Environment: real
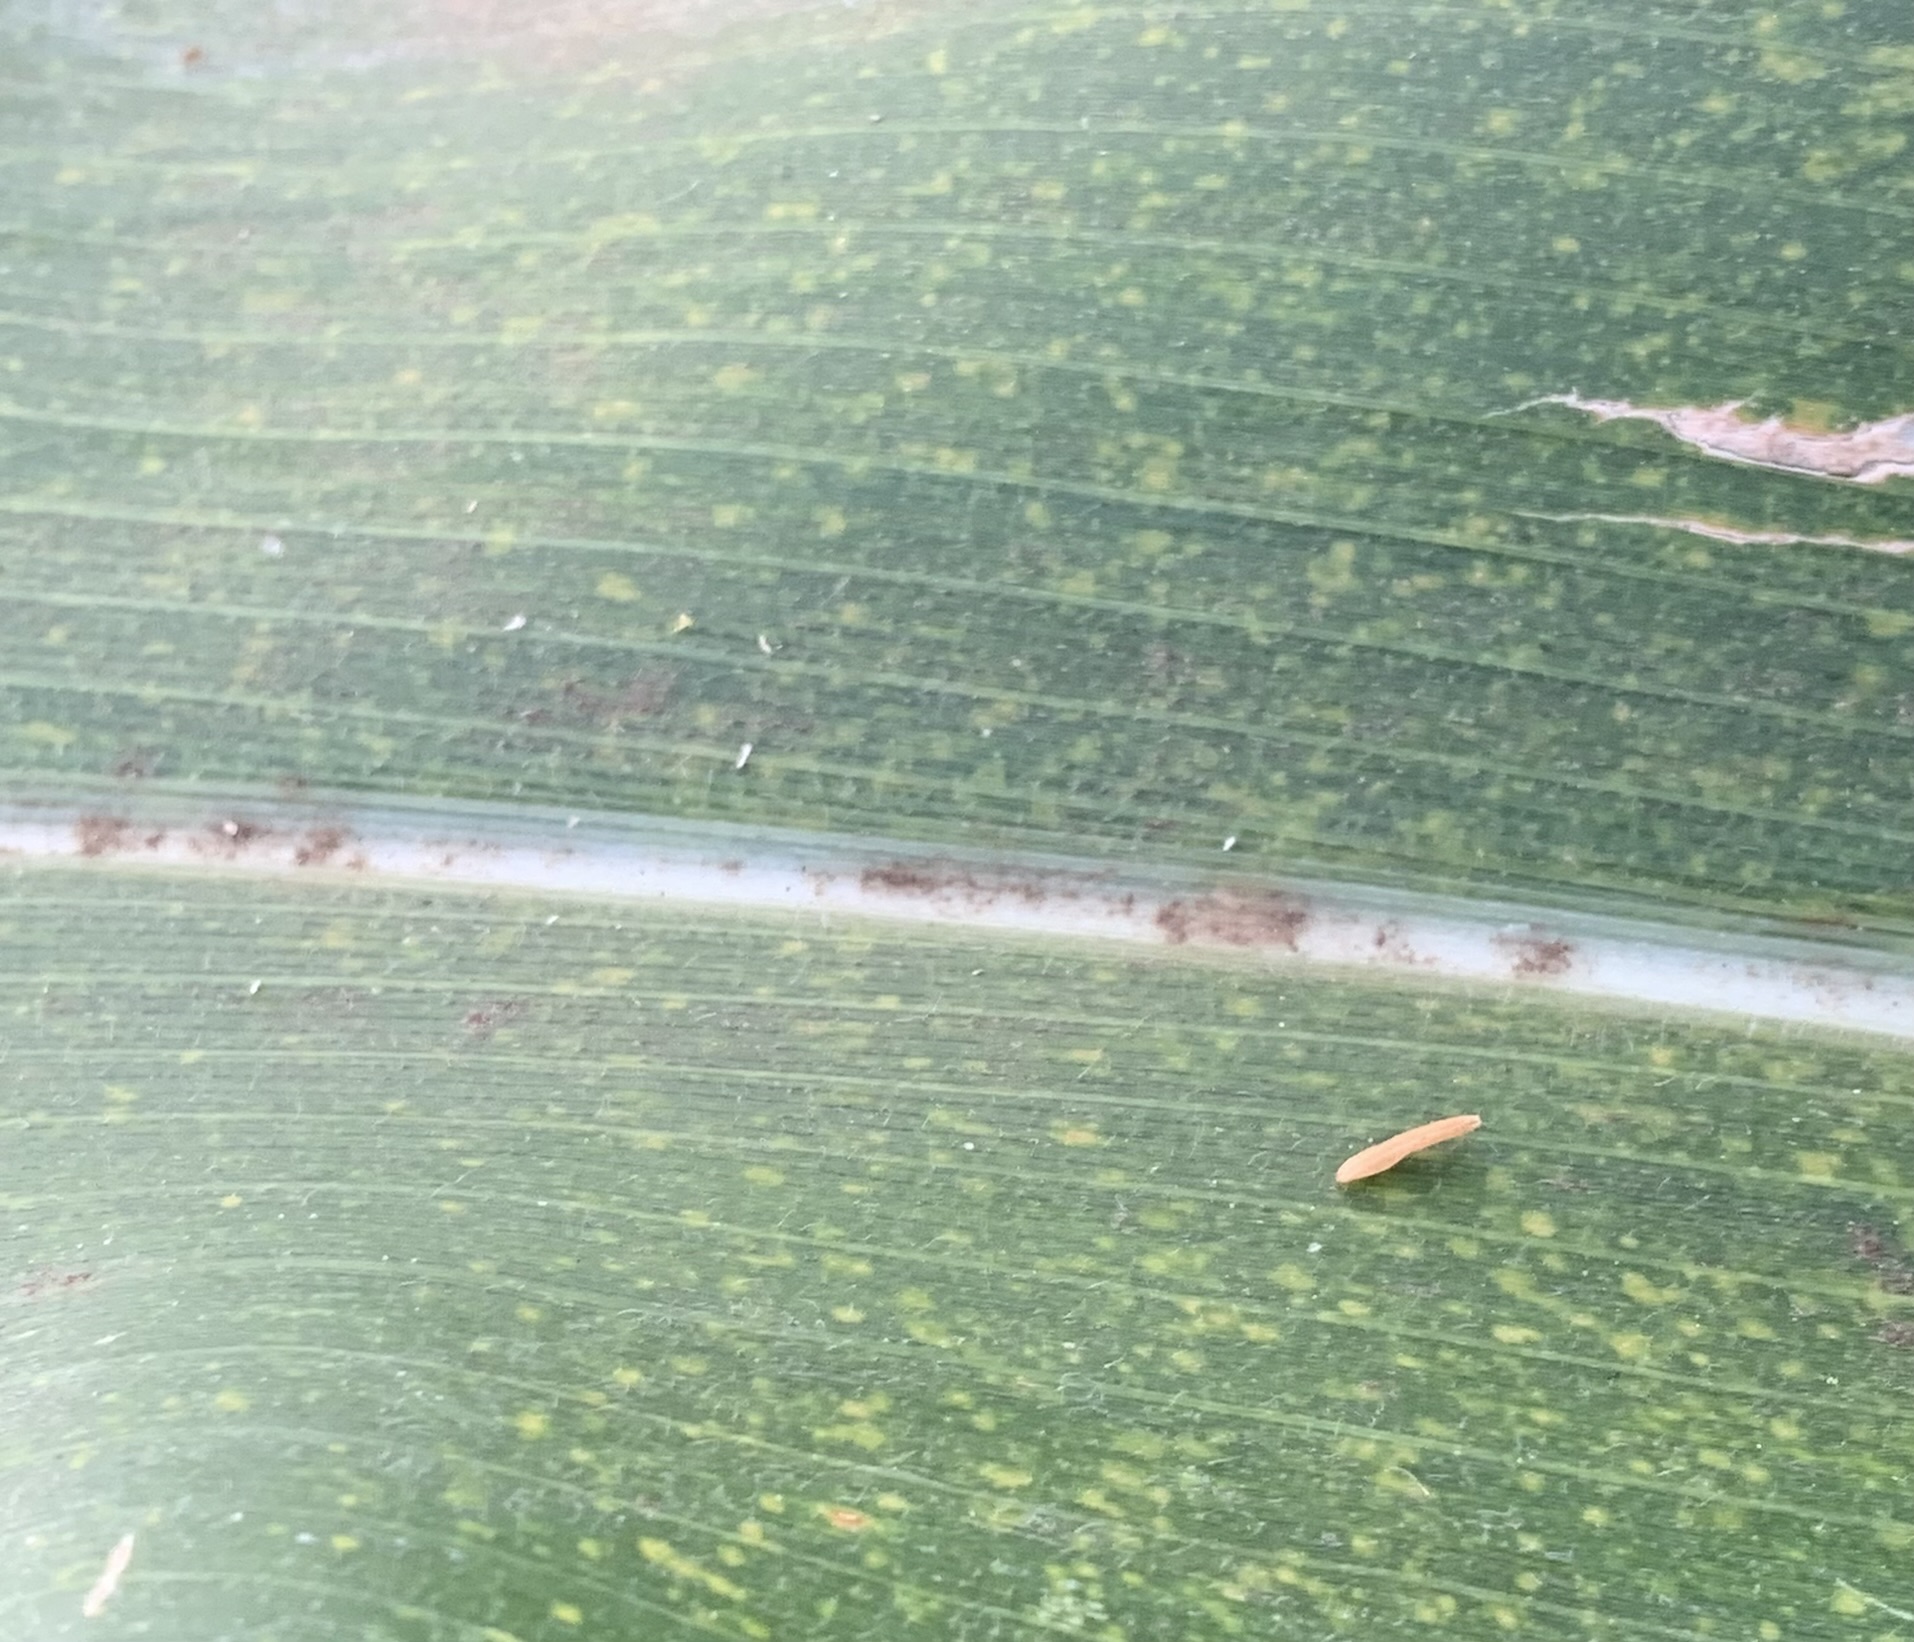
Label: lethal_necrosis